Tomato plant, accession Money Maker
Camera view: horizontal (90 deg, fisheye); turntable rotation: 270 degrees
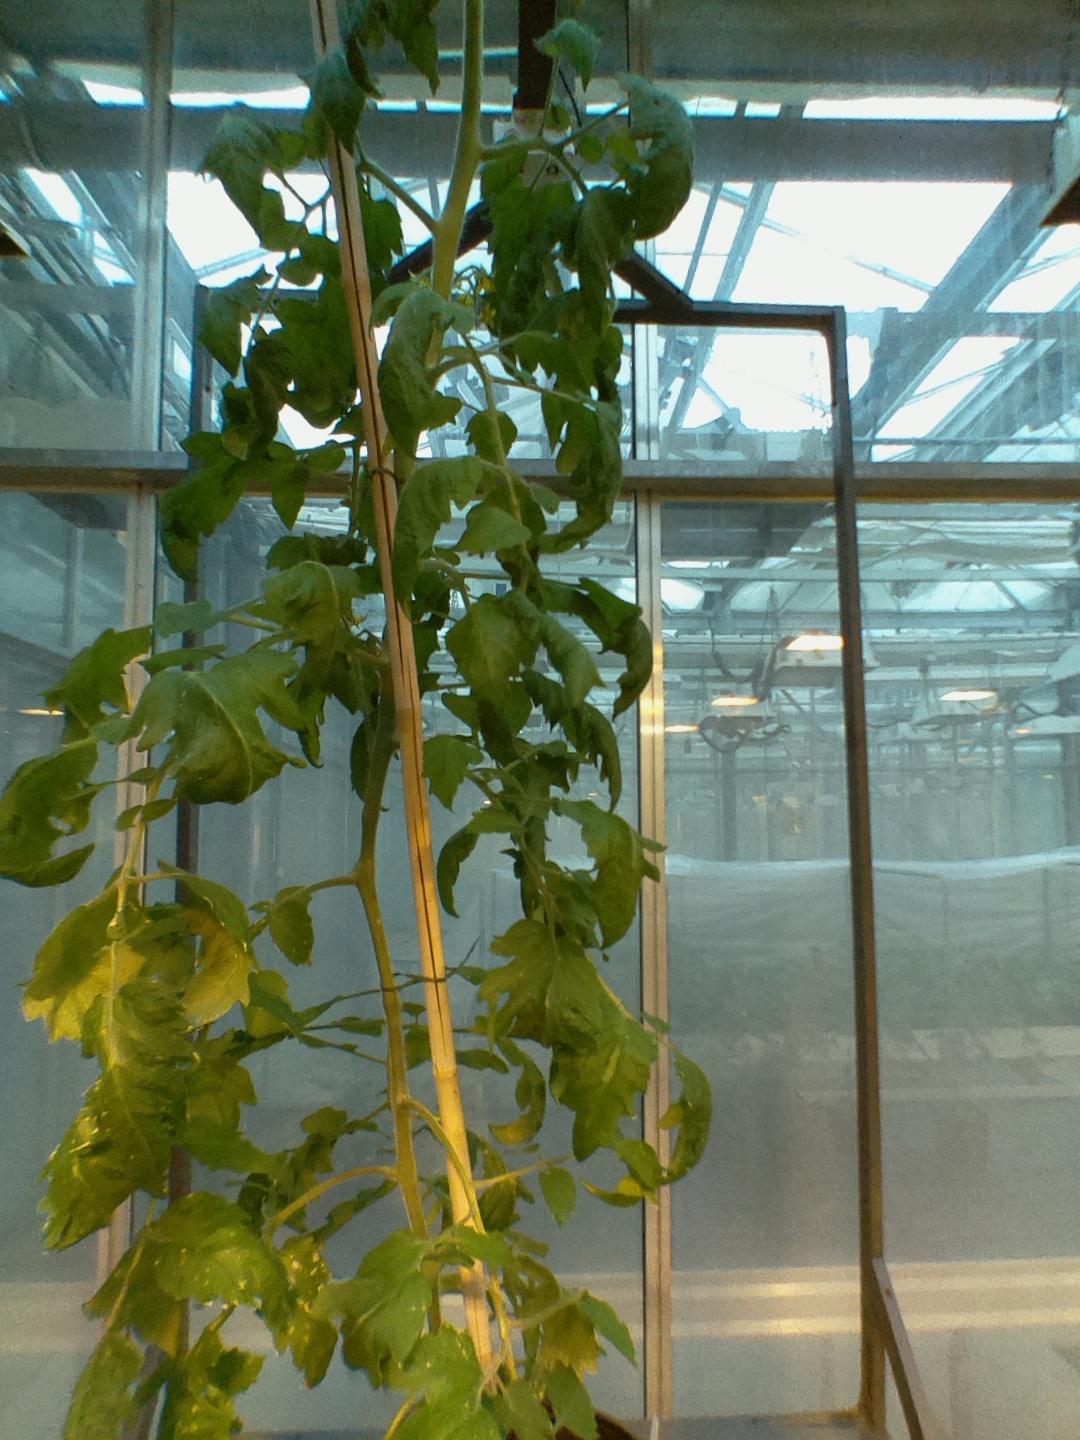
BBCH growth stage 70: Fruits at the main stem or branches visibles